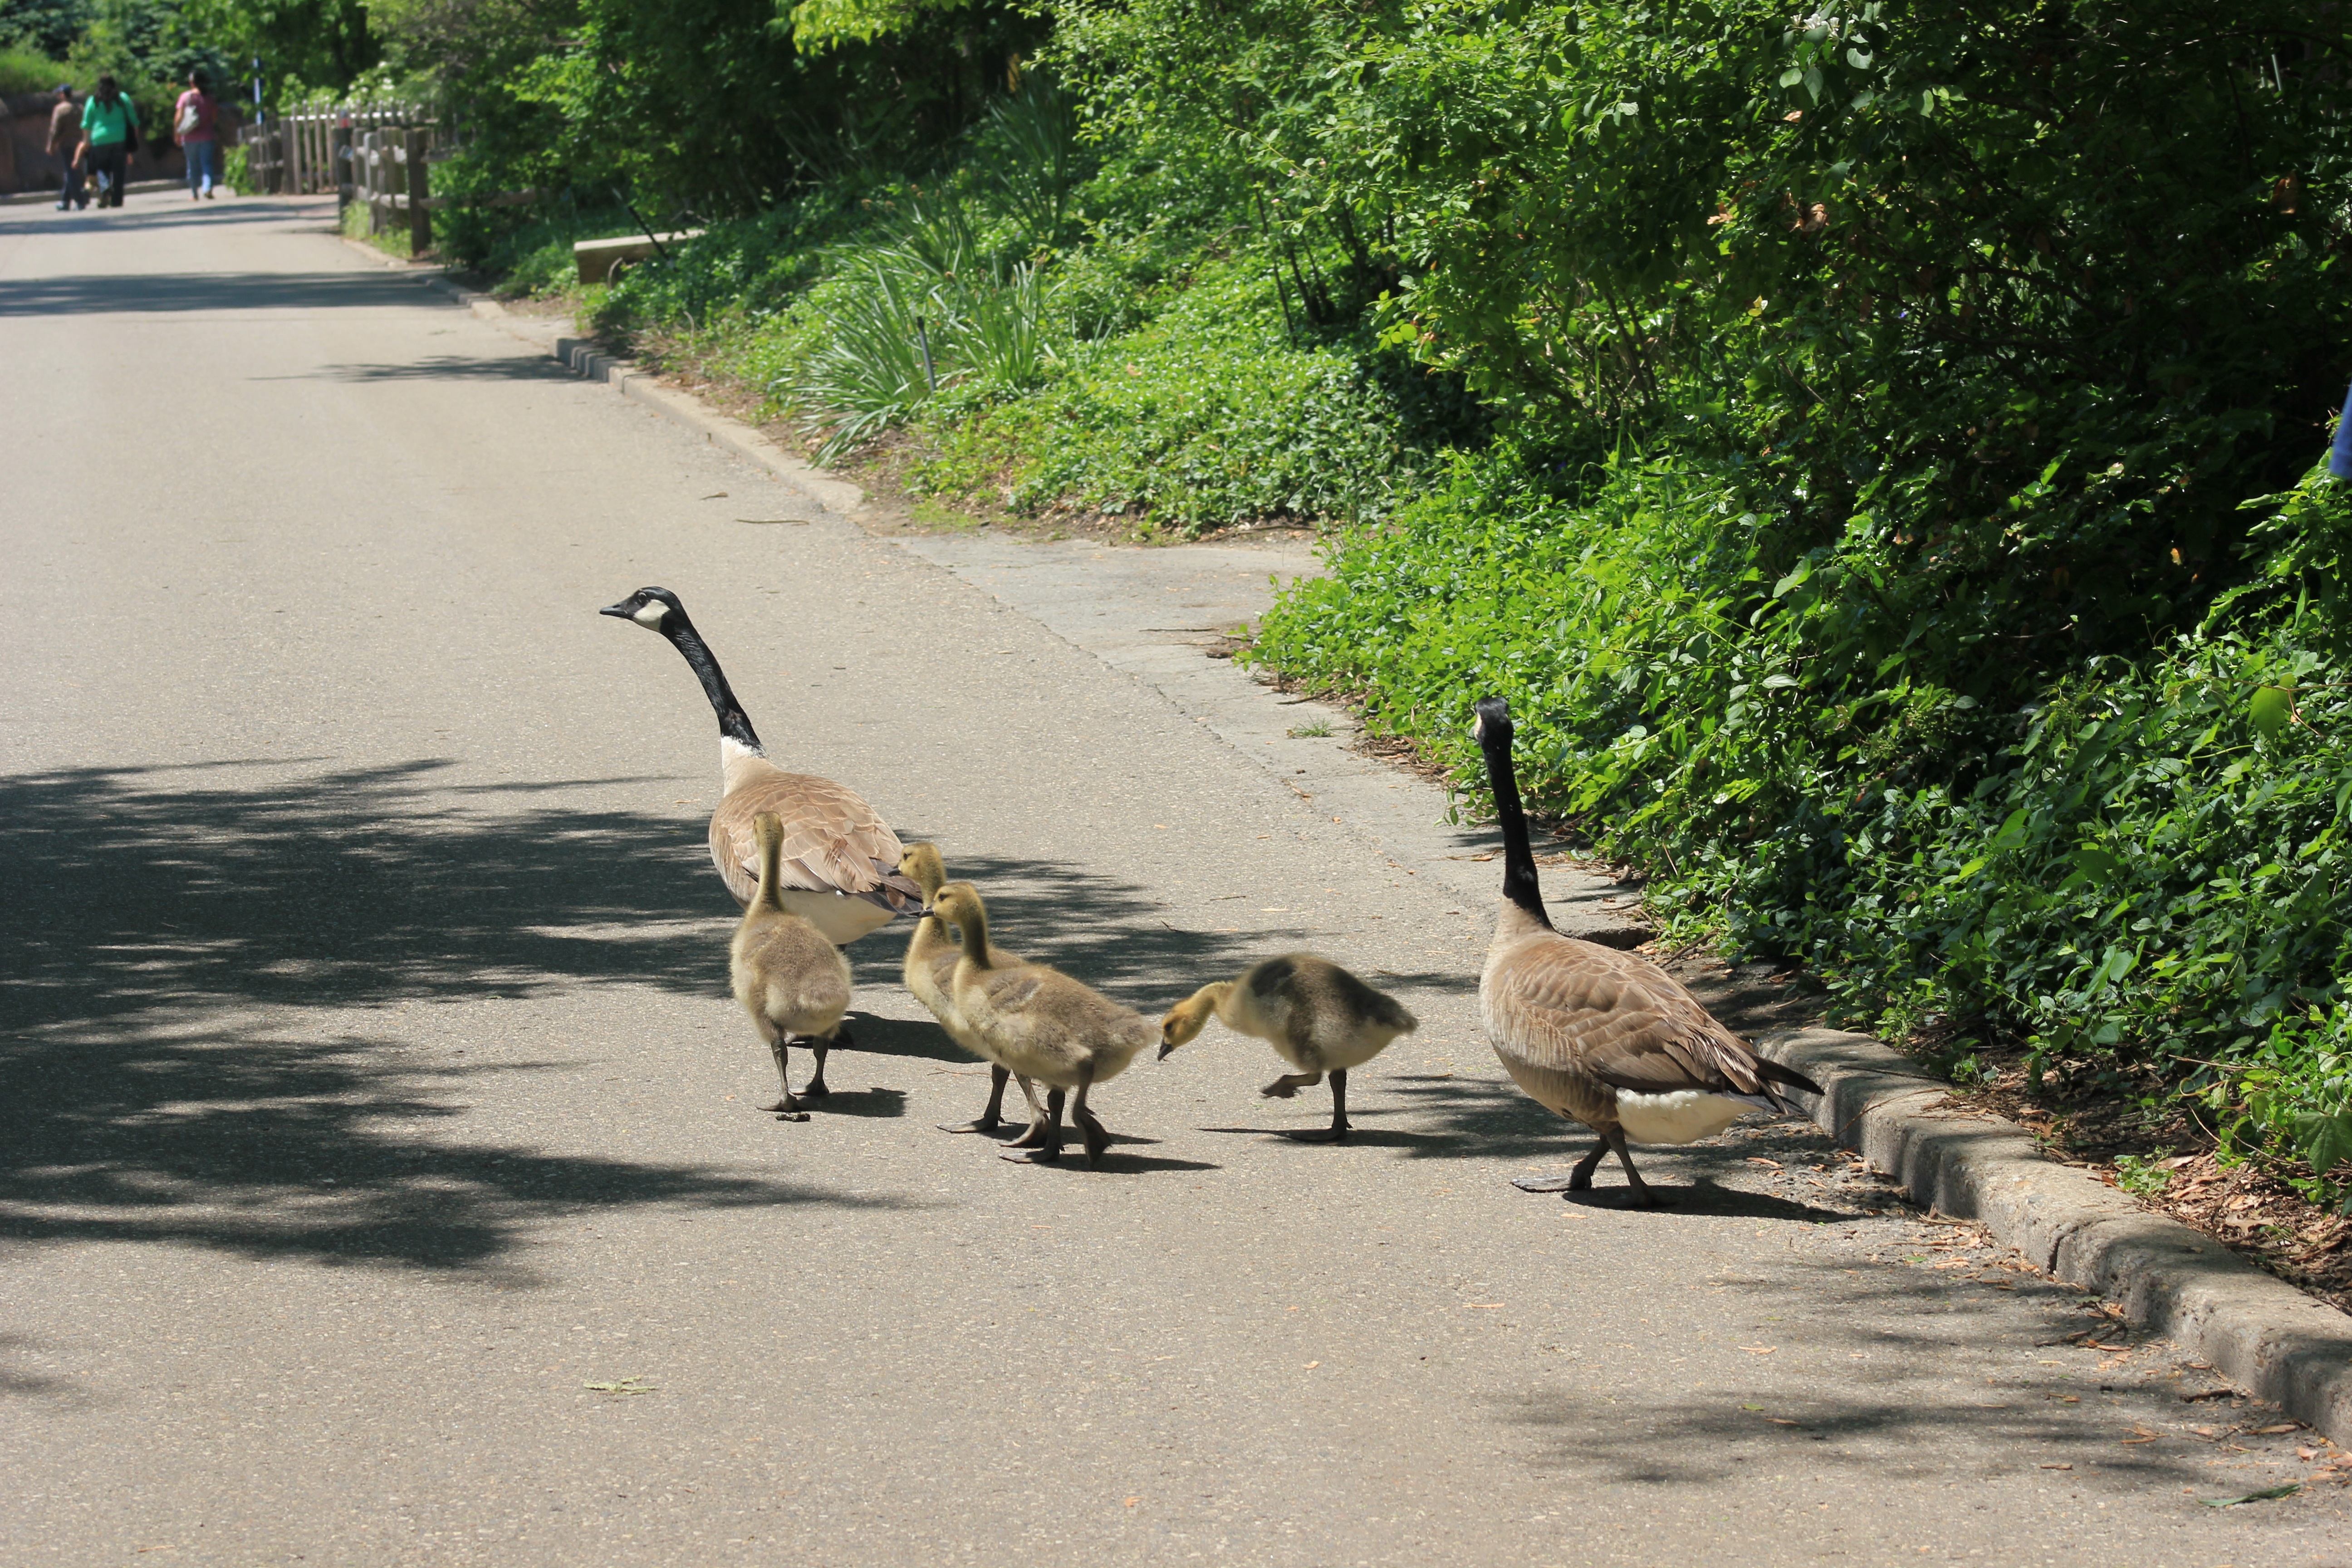
nature, bird, cute, wildlife, zoo, young, spring, fauna, outdoors, family, mother, duckling, ducks, water bird, duck family, outdoor recreation